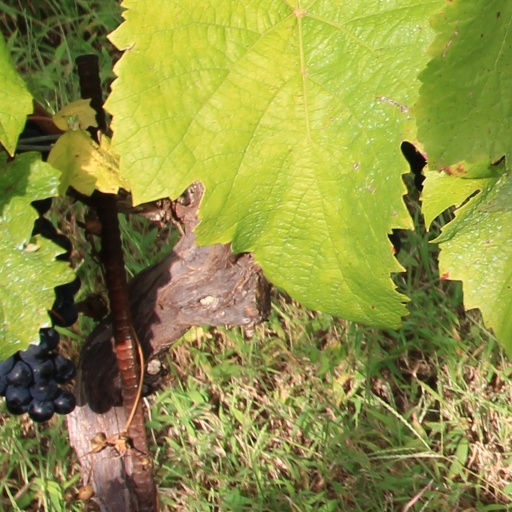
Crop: grape